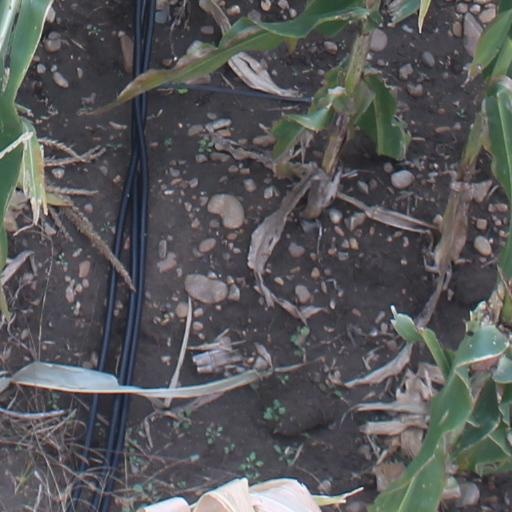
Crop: maize; corn